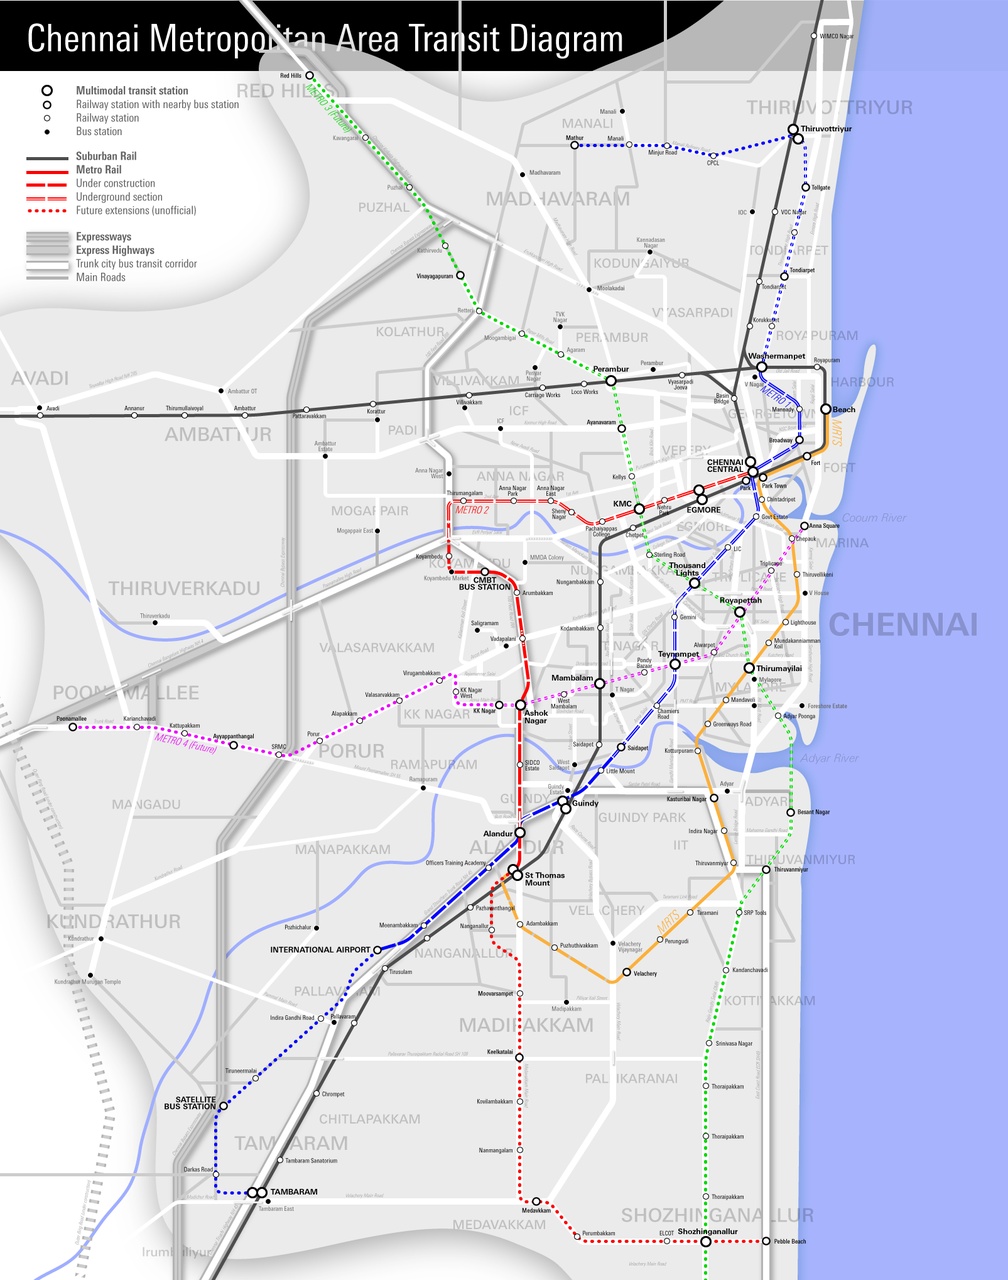
Diagrammatic map of the transportation network in Chennai, India